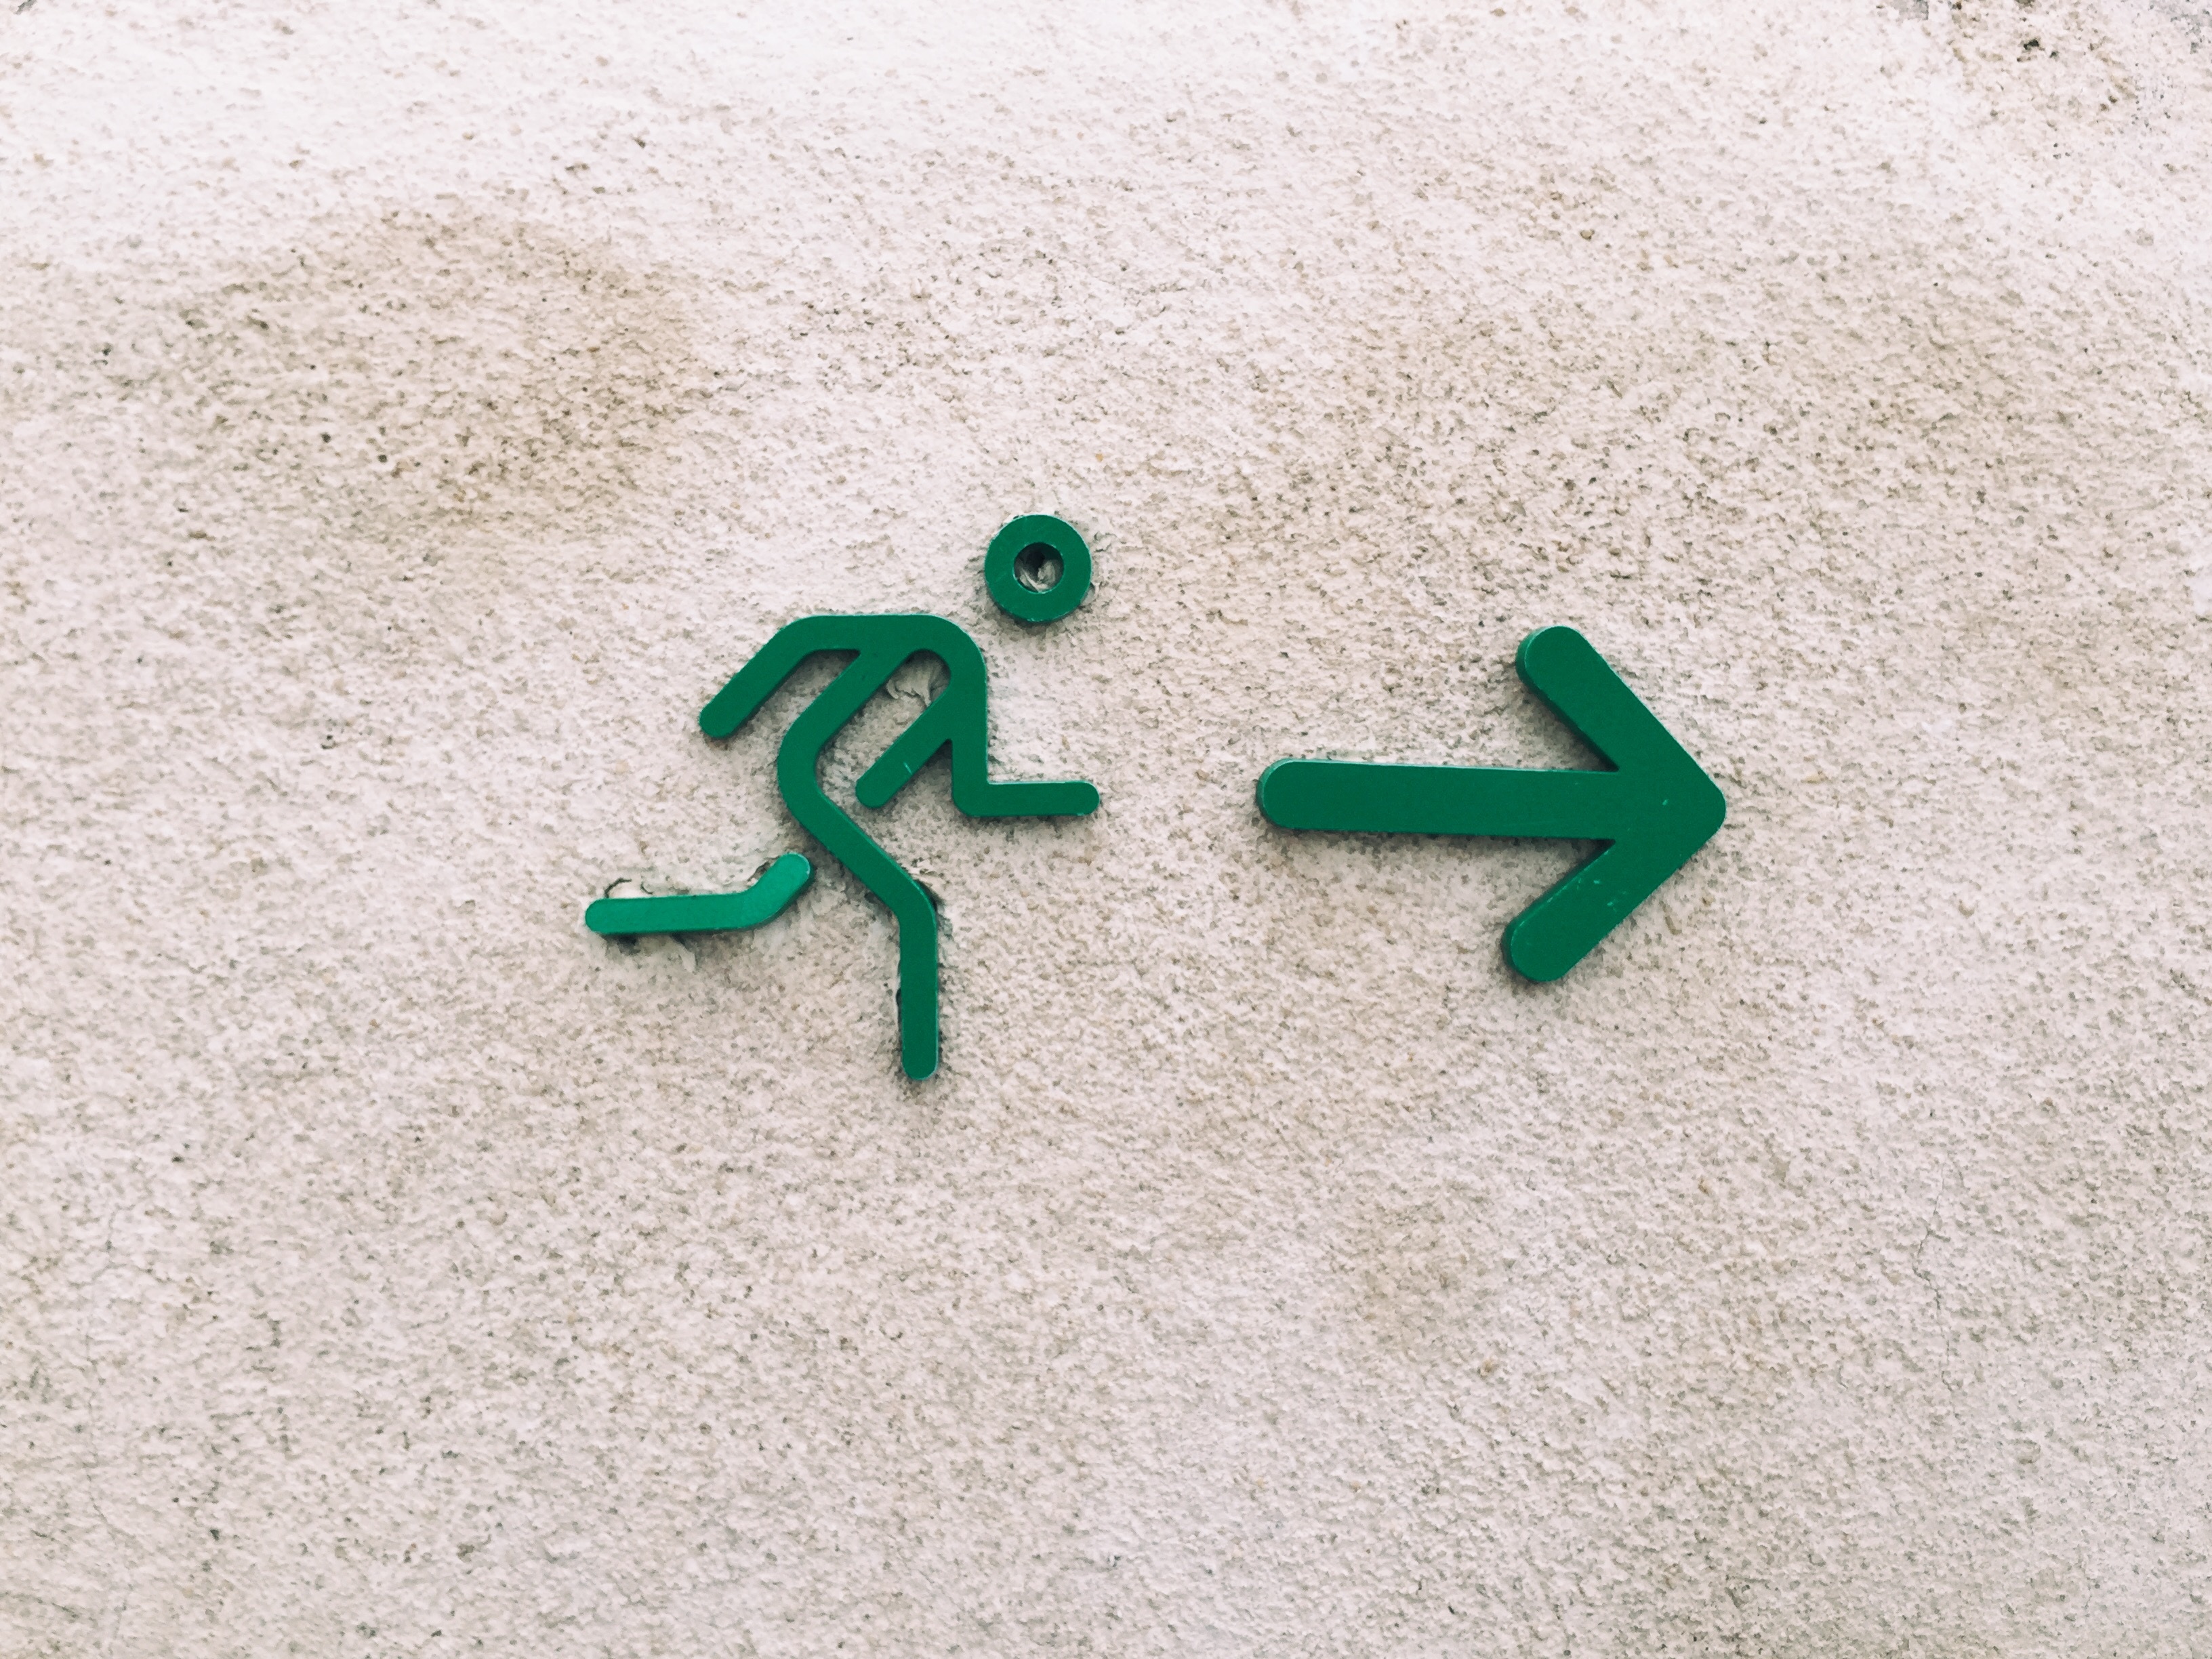
number, green, symbol, circle, font